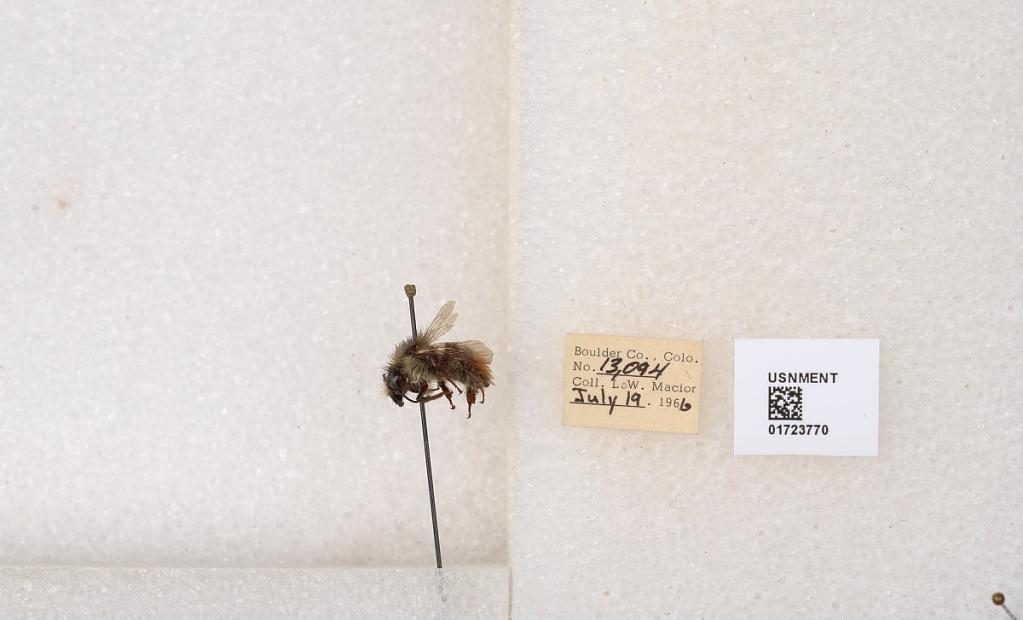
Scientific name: Bombus flavifrons Cresson
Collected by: L. Macior
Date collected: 1966-7-19
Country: United States
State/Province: Colorado
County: Boulder
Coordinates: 40.0925, -105.358